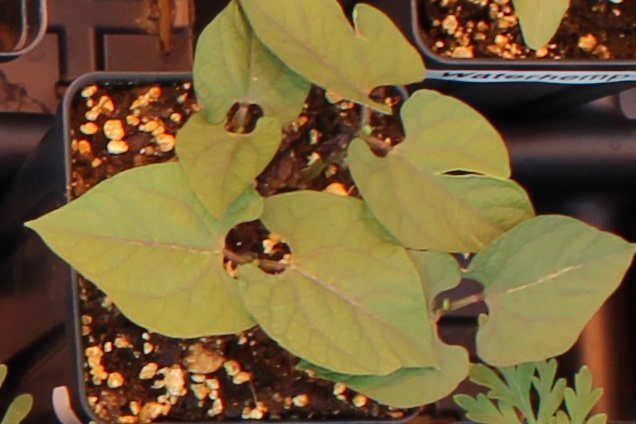
Label: Blackbean